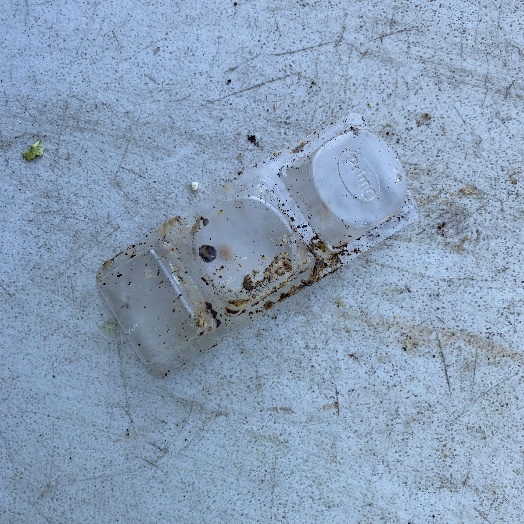
Label: Plastic